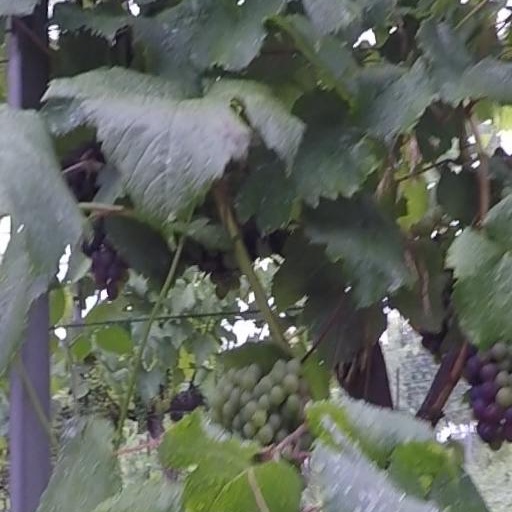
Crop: grape